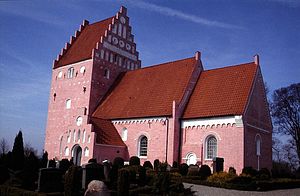
Aastrup Kirke
Aastrup Kirke
Aastrup Kirke i Danmark. Åstrup kirke
Aastrup Kirke ligger i landsbyen Åstrup ca. 9 km N for Nykøbing Falster.